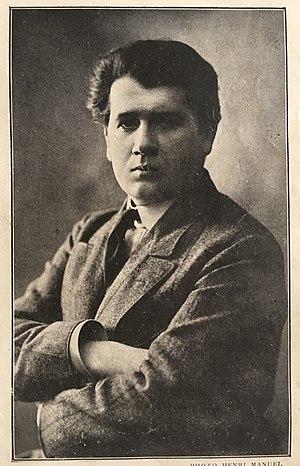
Georges Dorival (1871-1939), Jeune comédien Odéon-Porte Saint Martin en 1908, faisant la ""une"" d'une couverture de ""La Vedette"", revue théâtrale et littéraire, Programme des Spectacles, N°8 du 17 octobre 1908, pris en photo par Henri Manuel.
Georges Édouard Lemarchand, dit Dorival ou Georges Dorival, né le 26 décembre 1871 à Orival-lès-Elbeuf et mort en son domicile au 33 boulevard de Clichy dans le 9ᵉ arrondissement de Paris le 16 juillet 1939, est un comédien français d'origine normande, peintre et collectionneur d'œuvres d'art.